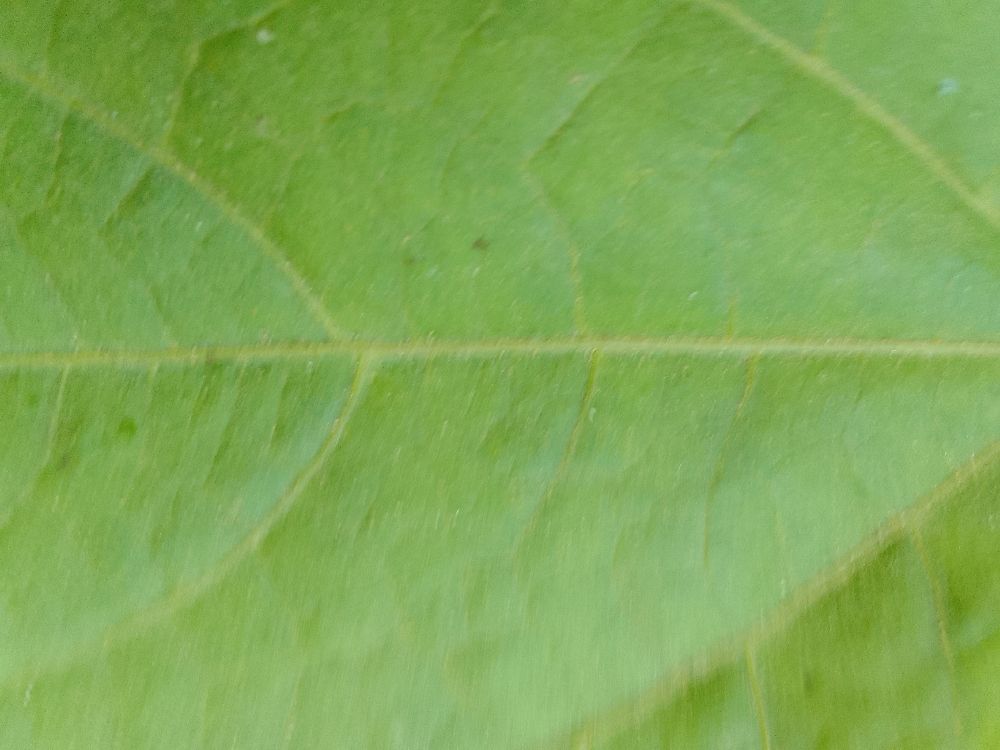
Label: healthy